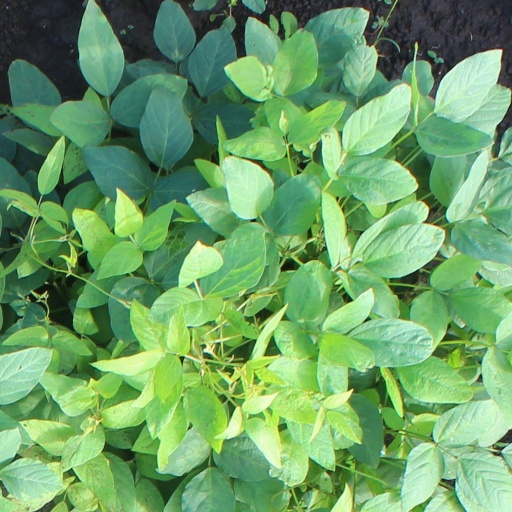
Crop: soybean